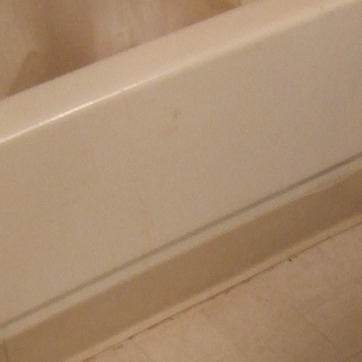
Material: ceramic